Crash Bandicoot: Warped

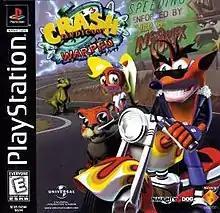
North American box art

Crash Bandicoot: Warped, known in Europe as Crash Bandicoot 3: Warped, is a 1998 platform game developed by Naughty Dog and published by Sony Computer Entertainment for the PlayStation. It is the third game in the "Crash Bandicoot" video game series following "".